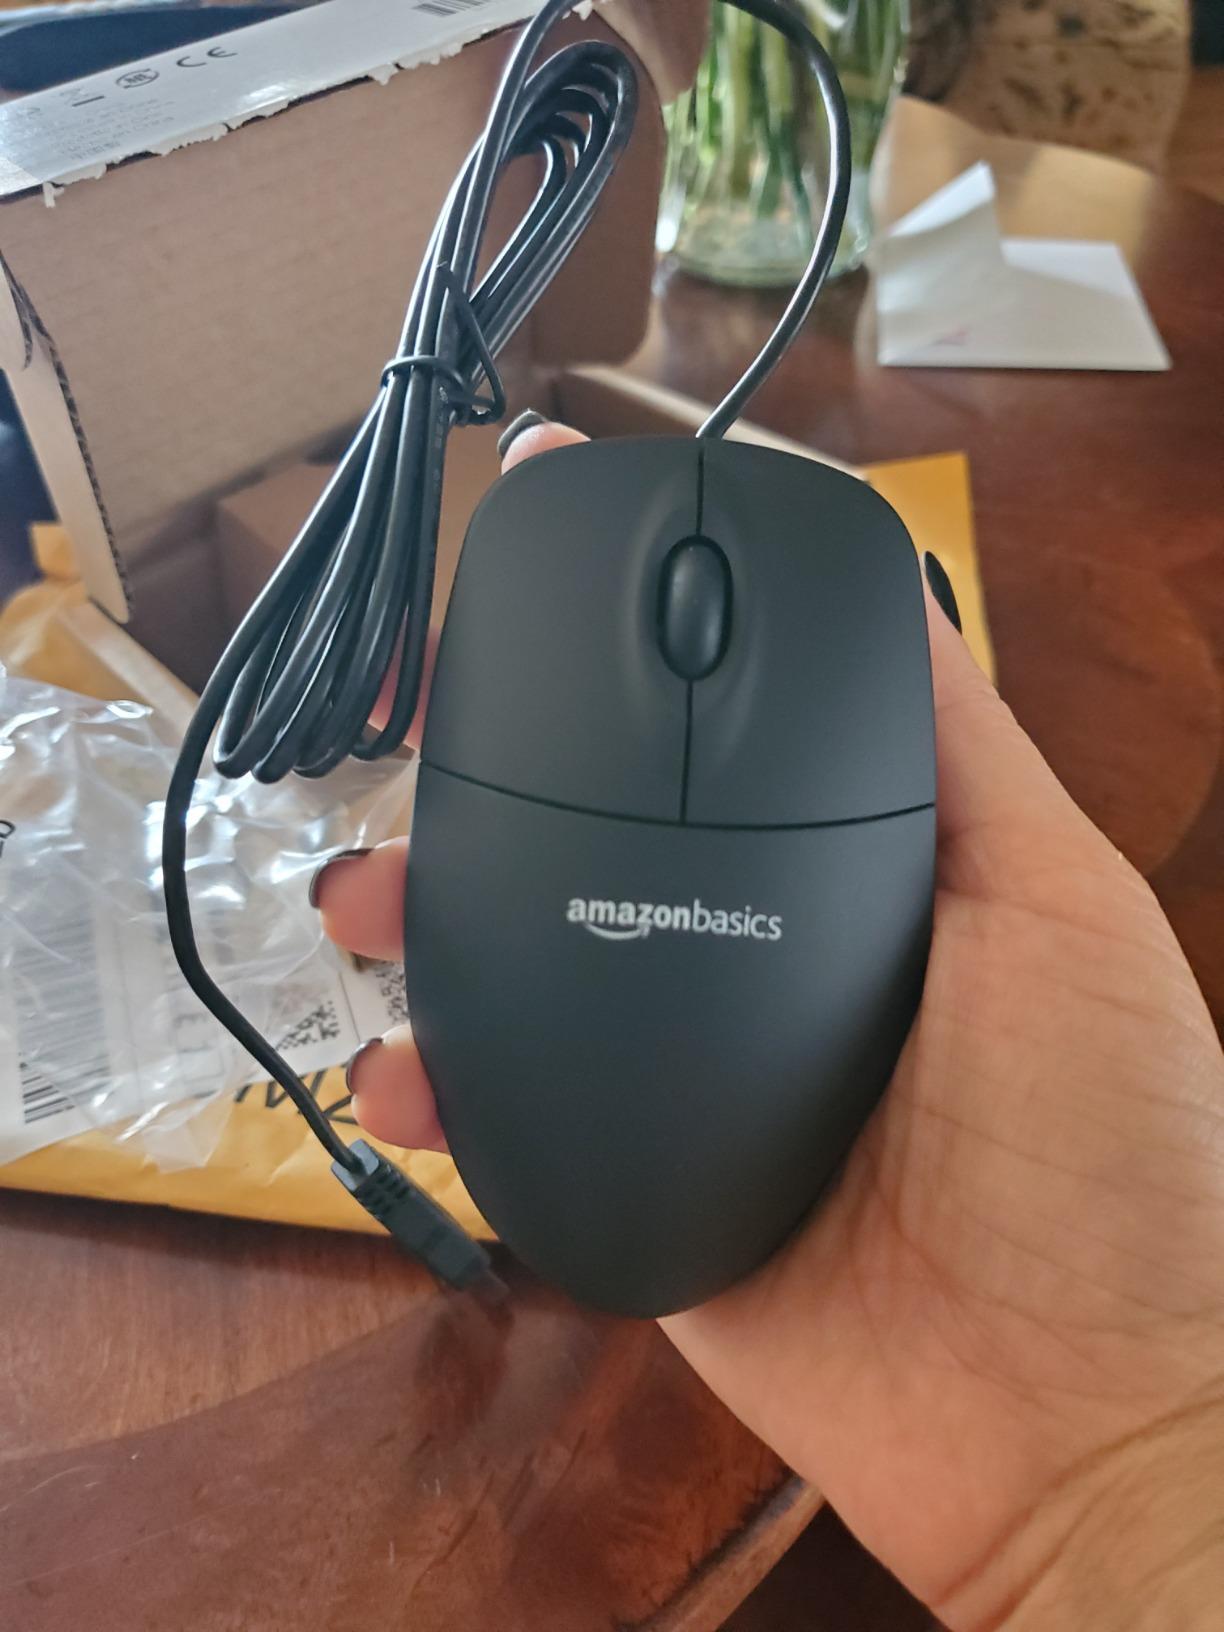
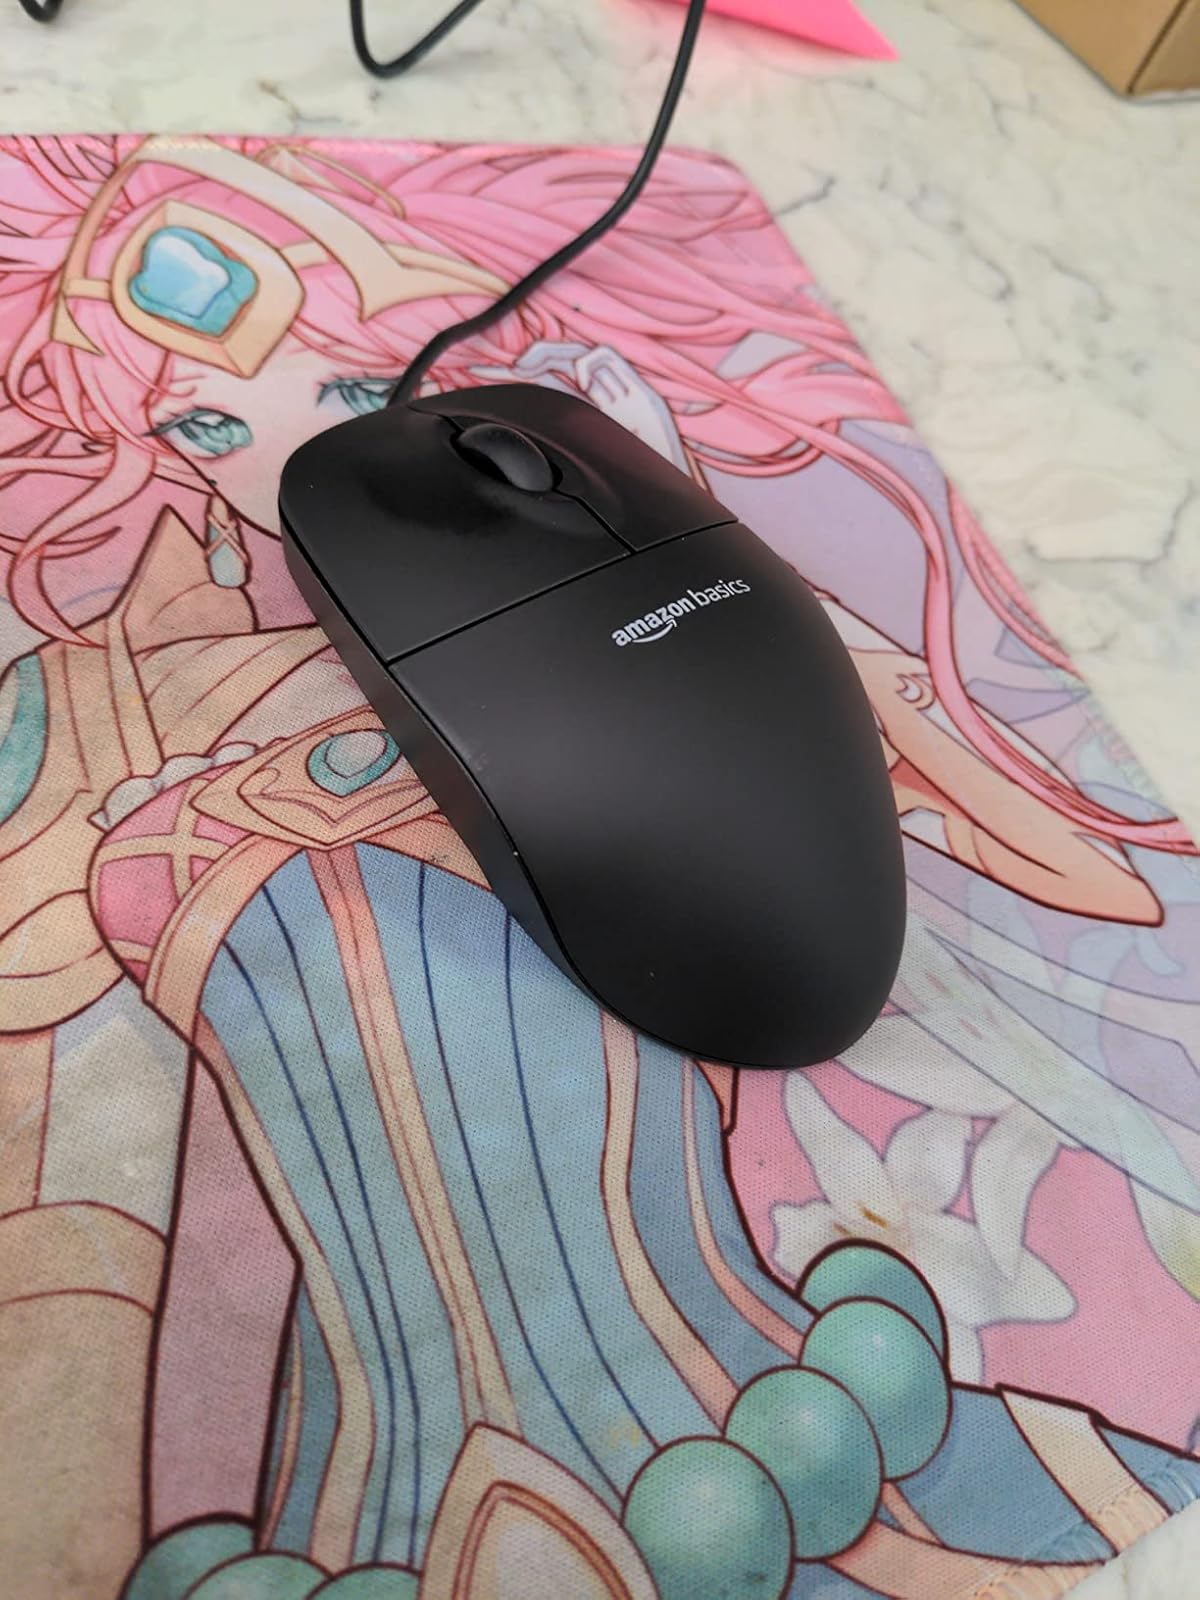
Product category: mouse
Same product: yes